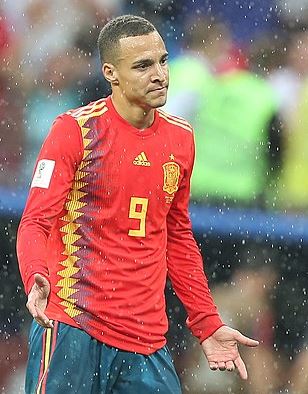
โรดริโก (นักฟุตบอลเกิด พ.ศ. 2534)

| name = โรดริโก
| image = Rodrigo 2018 2.jpg
| caption = โรดริโก ขณะลงเล่นให้กับฟุตบอลทีมชาติสเปน|ทีมชาติสเปนในฟุตบอลโลก 2018
| fullname = โรดริโก โมเรโน มาชาโด
| birth_place = รีโอเดจาเนโร บราซิล
| height = 1.82 เมตร
| position = กองกลาง|ปีก / กองหน้า
| currentclub = อัรร็อยยาน เอสซี
| youthyears1 = 2002 | youthclubs1 = กลูบีจีเรกาตัสดูฟลาเม็งกู|ฟลาเม็งกู
| youthyears2 = 2003–2005 | youthclubs2 = อูเรกา
| youthyears3 = 2005–2009 | youthclubs3 = เซลตาเดบิโก|เซลตาบิโก
| youthyears4 = 2009 | youthclubs4 = สโมสรฟุตบอลเรอัลมาดริด|เรอัลมาดริด
| years1 = 2009 | clubs1 = สโมสรฟุตบอลเรอัลมาดริด|เรอัลมาดริด เซ | caps1 = 4 | goals1 = 1
| years2 = 2009–2010 | clubs2 = สโมสรฟุตบอลเรอัลมาดริดกัสติยา|เรอัลมาดริด เบ | caps2 = 18 | goals2 = 5
| years3 = 2010–2015 | clubs3 = สปอร์ลิชบัวอีไบฟีกา|ไบฟีกา | caps3 = 68 | goals3 = 27
| years4 = 2010–2011 | clubs4 = → สโมสรฟุตบอลโบลตันวอนเดอเรอส์|โบลตันวอนเดอเรอส์ (ยืมตัว) | caps4 = 17 | goals4 = 1
| years5 = 2014–2015 | clubs5 = → สโมสรฟุตบอลบาเลนเซีย|บาเลนเซีย (ยืมตัว) | caps5 = 31 | goals5 = 3
| years6 = 2015–2020 | clubs6 = สโมสรฟุตบอลบาเลนเซีย|บาเลนเซีย | caps6 = 141 | goals6 = 35
| years7 = 2020–2023 |clubs7 = สโมสรฟุตบอลลีดส์ยูไนเต็ด|ลีดส์ยูไนเต็ด |caps7= 57 |goals7=13
| years8 = 2023–
| clubs8 = อัรร็อยยาน เอสซี
| caps8 = 0
| goals8 = 0
| totalcaps = | totalgoals =
| nationalyears1 = 2009–2010 | nationalteam1 = สเปน อายุไม่เกิน 19 ปี | nationalcaps1 = 11 | nationalgoals1 = 6
| nationalyears2 = 2011 | nationalteam2 = สเปน อายุไม่เกิน 20 ปี | nationalcaps2 = 6 | nationalgoals2 = 3
| nationalyears3 = 2011–2013 | nationalteam3 = สเปน อายุไม่เกิน 21 ปี | nationalcaps3 = 16 | nationalgoals3 = 15
| nationalyears4 = 2012 | nationalteam4 = สเปน อายุไม่เกิน 23 ปี | nationalcaps4 = 4 | nationalgoals4 = 0
| nationalyears5 = 2014– | nationalteam5 = ฟุตบอลทีมชาติสเปน|สเปน | nationalcaps5 = 27 | nationalgoals5 = 8
โรดริโก โมเรโน มาชาโด (; เกิด 6 มีนาคม ค.ศ. 1991) เป็นนักฟุตบอลชาวสเปน ปัจจุบันเล่นได้ทั้งในตำแหน่งกองกลาง|ปีก และกองหน้าให้กับอัรร็อยยาน เอสซี สโมสรในกาตาร์สตาส์ลีก และฟุตบอลทีมชาติสเปน|ทีมชาติสเปน
โรดริโกเริ่มต้นอาชีพกับสโมสรฟุตบอลเรอัลมาดริด|เรอัลมาดริด โดยมักลงเล่นให้กับทีมสำรองเป็นส่วนใหญ่ ต่อมาใน ค.ศ. 2010 เขาเซ็นสัญญากับสปอร์ลิชบัวอีไบฟีกา|ไบฟีกา และมีส่วนช่วยให้สโมสรชนะเลิศ 4 รางวัล รวมถึงทริปเปิลแชมป์ในประเทศในฤดูกาล 2013–14 หลังจบฤดูกาลเขาถูกยืมตัวไปสโมสรฟุตบอลบาเลนเซีย|บาเลนเซีย และย้ายร่วมทีมถาวรในปีถัดมา เขาลงเล่น 220 นัด และทำ 53 ประตู ช่วยให้ทีมชนะเลิศโกปาเดลเรย์ ฤดูกาล 2018–19|โกปาเดลเรย์ ในปี ค.ศ. 2019 เขาย้ายร่วมทีมสโมสรฟุตบอลลีดส์ยูไนเต็ด|ลีดส์ยูไนเต็ด ในปี ค.ศ. 2020
โรดริโกเกิดที่ประเทศบราซิล แต่เขาได้เริ่มเล่นให้กับทีมชาติสเปนชุดเยาวชน เขาพาทีมชาติรุ่นอายุไม่เกิน 21 ปี ชนะเลิศฟุตบอลชิงแชมป์แห่งชาติยุโรป รุ่นอายุไม่เกิน 21 ปี 2013|ฟุตบอลชิงแชมป์แห่งชาติยุโรป 2013 และในปีถัดมา ได้ลงเล่นให้กับทีมชาติชุดใหญ่เป็นครั้งแรก เขาเป็นส่วนหนึ่งของทีมชาติในการแข่งขันฟุตบอลโลก 2018
== สถิติอาชีพ ==
=== ทีมชาติ ===
=== ประตูในนามทีมชาติ ===
| class="wikitable"
! # !! วันที่ !! สนาม !! คู่แข่ง !! ประตู !! ผล !! รายการแข่งขัน
|-
| 1. || 6 ตุลาคม 2017 || สนามกีฬาโฆเซ ริโก เปเรซ, อาลิกันเต, สเปน || || align=center | 1–0 || align=center | 3–0 || ฟุตบอลโลก 2018 รอบคัดเลือก โซนยุโรป – กลุ่ม จี|ฟุตบอลโลก 2018 รอบคัดเลือก
|-
| 2. || 23 มีนาคม 2018 || เอ็สพรีอาเรนา, ดึสเซิลดอร์ฟ, เยอรมนี || || align=center | 1–0 || align=center | 1–1 || กระชับมิตร
|-
| 3. || 8 กันยายน 2018 || สนามกีฬาเวมบลีย์, ลอนดอน, อังกฤษ|| || align=center | 2–1 || align=center | 2–1 || rowspan=2| ยูฟ่าเนชันส์ลีก ฤดูกาล 2018–19 ลีกเอ
|-
| 4. || 11 กันยายน 2018 || สนามกีฬามานูเอล มาร์ติเนซ บาเลโร, เอลเช, สเปน|| || align=center | 4–0 || align=center | 6–0
|-
| 5. || 23 มีนาคม 2019 || สนามกีฬาเม็สตัลยา|เม็สตัลยา, บาเลนเซีย, สเปน|| || align=center | 1–0 || align=center | 2–1 ||rowspan="4"| ฟุตบอลชิงแชมป์แห่งชาติยุโรป 2020 รอบคัดเลือก กลุ่มเอฟ|ฟุตบอลชิงแชมป์แห่งชาติยุโรป 2020 รอบคัดเลือก
|-
| 6. || rowspan=2| 8 กันยายน 2019 || rowspan=2| เอลโมลินอน, ฆิฆอน, สเปน|| rowspan=2| || align=center | 1–0 || align=center | 4–0
|-
| 7. || align=center | 2–0 || align=center | 4–0
|-
| 8. || 15 ตุลาคม 2019 || เฟร็นดส์อะรีนา, สต็อกโฮล์ม, สวีเดน|| || align=center | 1–1 || align=center | 1–1
|
== เกียรติประวัติ ==
=== สโมสร ===
ไบฟีกา
* ปรีไมราลีกา: 2013–14
* ตาซาดึปูร์ตูกัล: 2013–14
* ตาซาดาลีกา: 2011–12, 2013–14
* ยูฟ่ายูโรปาลีก: รองชนะเลิศ ยูฟ่ายูโรปาลีก ฤดูกาล 2012–13|2012–13, ยูฟ่ายูโรปาลีก ฤดูกาล 2013–14|2013–14
บาเลนเซีย
* โกปาเดลเรย์: โกปาเดลเรย์ ฤดูกาล 2018–19|2018–19
=== ทีมชาติ ===
สเปน อายุไม่เกิน 21 ปี
* ฟุตบอลชิงแชมป์แห่งชาติยุโรป รุ่นอายุไม่เกิน 21 ปี: ฟุตบอลชิงแชมป์แห่งชาติยุโรป รุ่นอายุไม่เกิน 21 ปี 2013|2013
สเปน อายุไม่เกิน 19 ปี
* ฟุตบอลชิงแชมป์แห่งชาติยุโรป รุ่นอายุไม่เกิน 19 ปี: รองชนะเลิศ ฟุตบอลชิงแชมป์แห่งชาติยุโรป รุ่นอายุไม่เกิน 19 ปี 2010|2010
=== รางวัลส่วนตัว ===
* ผู้เล่นยอดเยี่ยมประจำนัด ในตาซาดาลีกา นัดชิงชนะเลิศ 2014
* ยูฟ่ายูโรปาลีก: ทีมแห่งฤดูกาล ยูฟ่ายูโรปาลีก ฤดูกาล 2013–14|2013–14
* ผู้เล่นแห่งเดือนของลาลิกา: มีนาคม 2018
== อ้างอิง ==
== แหล่งข้อมูลอื่น ==
* Valencia official profile
*
*
*
*
*
หมวดหมู่:บุคคลจากรีโอเดจาเนโร
หมวดหมู่:นักฟุตบอลชาวบราซิล
หมวดหมู่:นักฟุตบอลชาวสเปน
หมวดหมู่:กองหน้าฟุตบอล
หมวดหมู่:ผู้เล่นในลาลิกา
หมวดหมู่:ผู้เล่นในเซกุนดาดิบิซิออน
หมวดหมู่:ผู้เล่นสโมสรฟุตบอลเรอัลมาดริด
หมวดหมู่:ผู้เล่นสโมสรฟุตบอลบาเลนเซีย
หมวดหมู่:ผู้เล่นในปรีไมราลีกา
หมวดหมู่:ผู้เล่นสปอร์ลิชบัวอีไบฟีกา
หมวดหมู่:ผู้เล่นในพรีเมียร์ลีก
หมวดหมู่:ผู้เล่นสโมสรฟุตบอลโบลตันวอนเดอเรอส์
หมวดหมู่:ผู้เล่นสโมสรฟุตบอลลีดส์ยูไนเต็ด
หมวดหมู่:นักฟุตบอลทีมชาติสเปน
หมวดหมู่:ผู้เล่นในฟุตบอลโลก 2018
หมวดหมู่:นักฟุตบอลในโอลิมปิกฤดูร้อน 2012
หมวดหมู่:ผู้เล่นในชุดชนะเลิศยูฟ่าเนชันส์ลีก